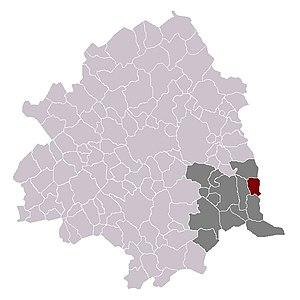
Wannehain dans son canton et son arrondissement
Wannehain est une commune française, située dans le département du Nord en région Hauts-de-France.